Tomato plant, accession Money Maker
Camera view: tilt-top (135 deg); turntable rotation: 270 degrees
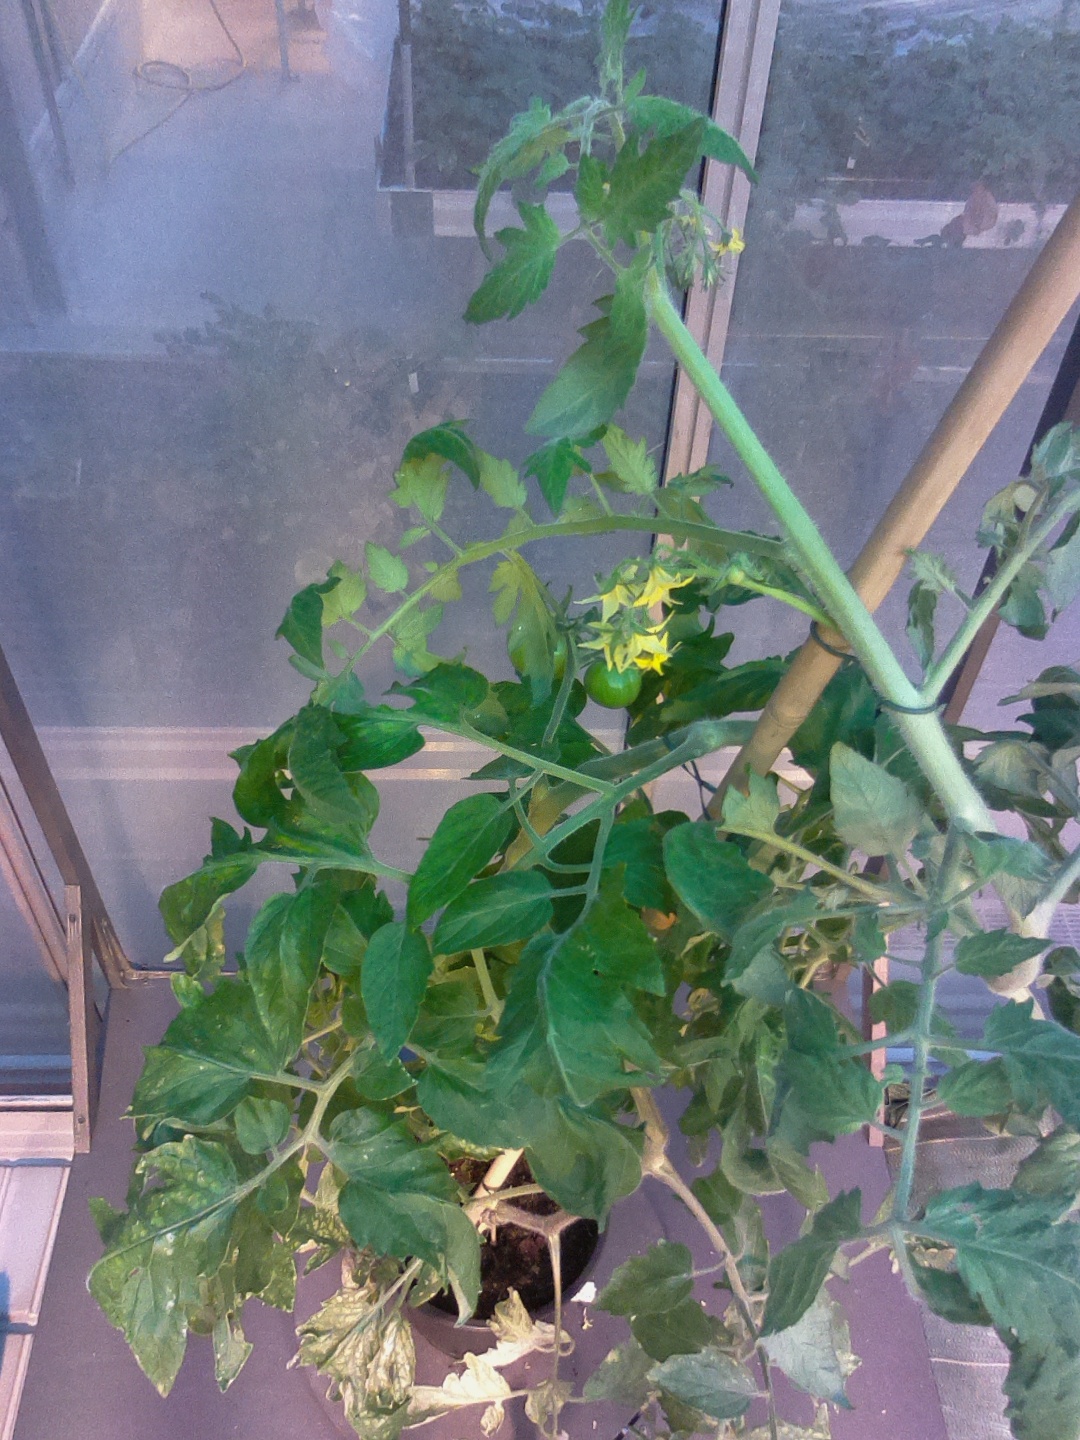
BBCH growth stage 72: 20%-30% of final fruit size